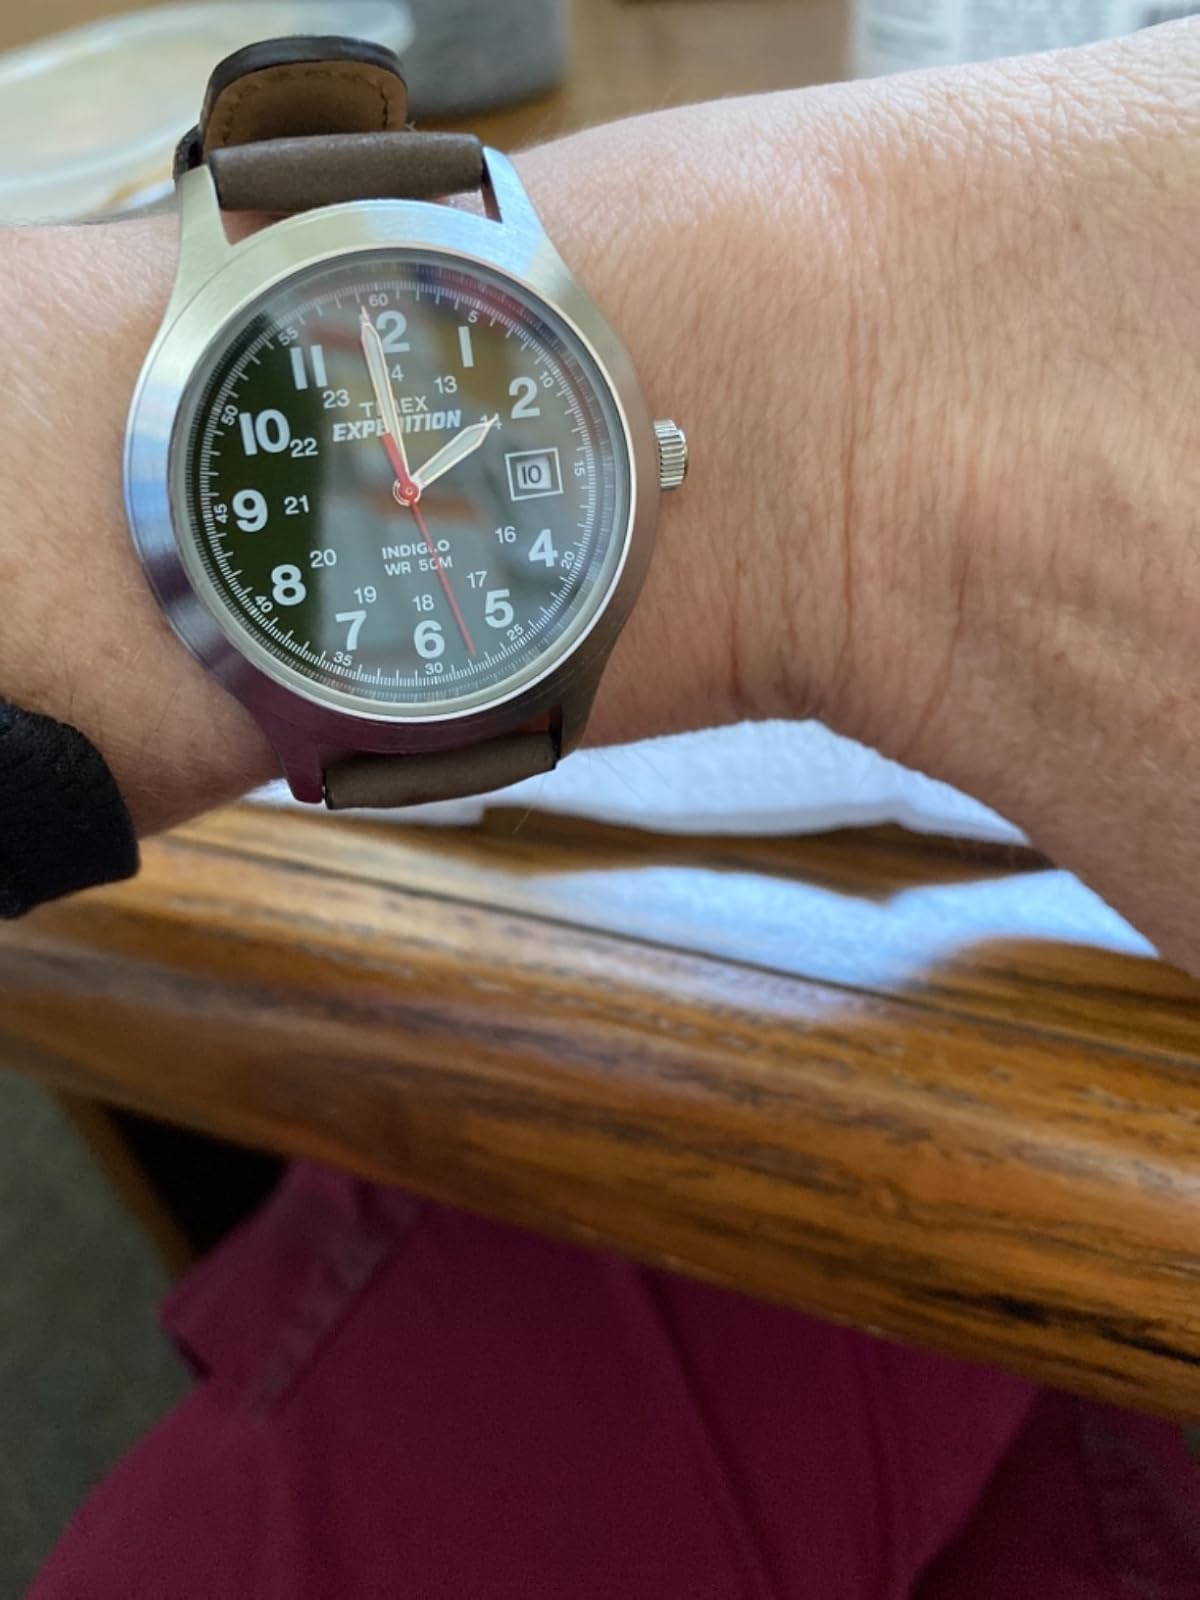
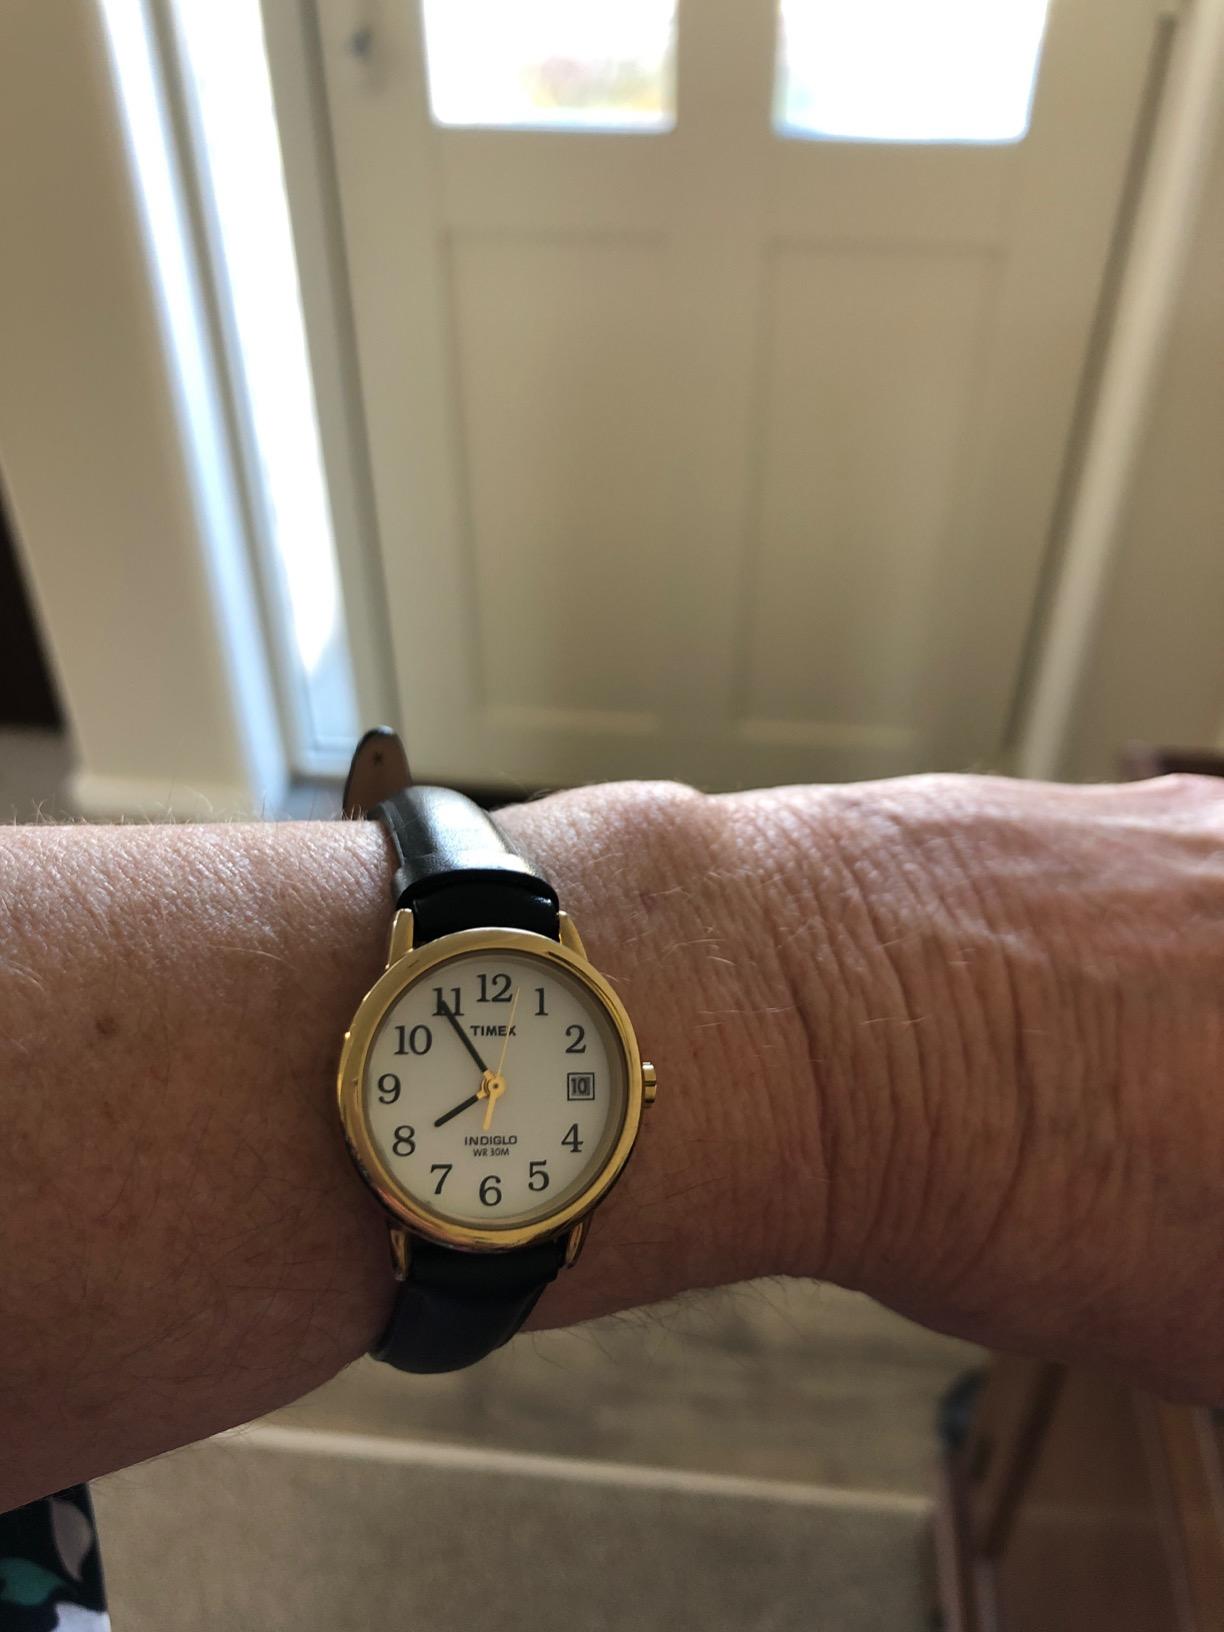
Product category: accessories_watch
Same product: no